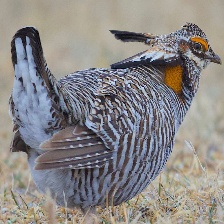
Species: GREATER PRAIRIE CHICKEN
Scientific name: TYMPANUCHUS CUPIDO